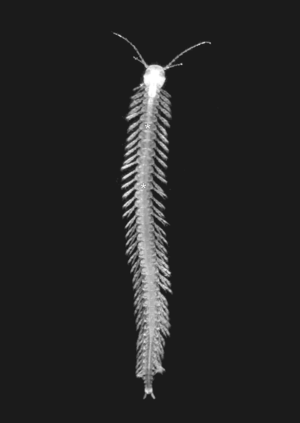
Speleonectes est un genre de rémipèdes de la famille des Speleonectidae.
Speleonectes tanumekes est une espèce de rémipèdes de la famille des Speleonectidae.
Les Speleonectidae sont une famille de rémipèdes.